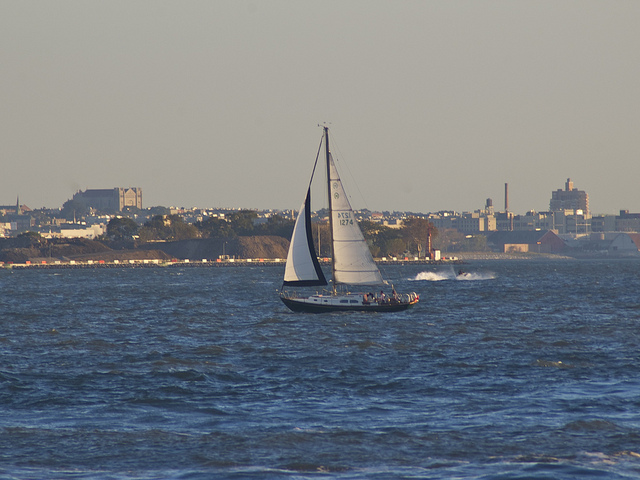
A boat sailing across a lake next to small boats.

A sail boat floats along the water near a city.